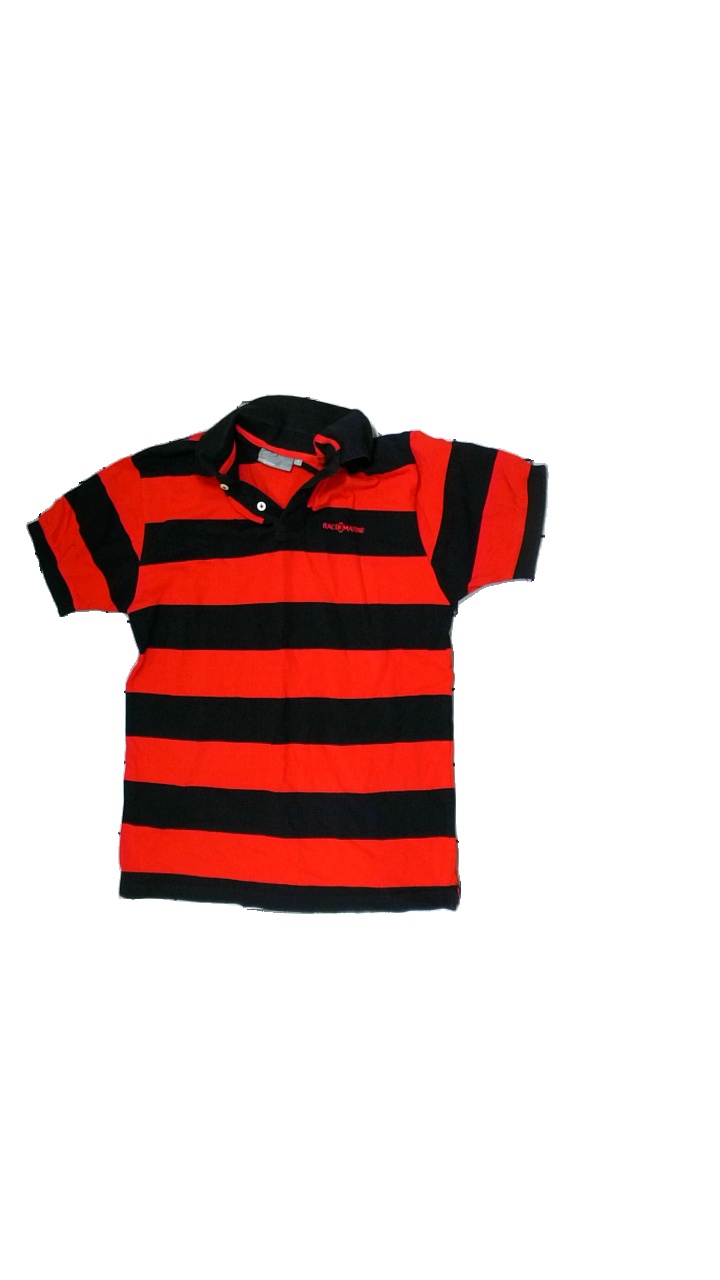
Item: T-shirt (Men)
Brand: Race Marine
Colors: Grey
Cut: Regular
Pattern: Striped
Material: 100% Cott
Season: All
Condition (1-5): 4
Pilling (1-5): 5
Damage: A tiny bit washed out
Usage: Reuse
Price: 50-100